Zhytomyr

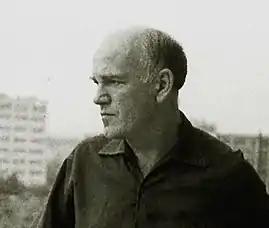
Sviatoslav Richter, 1966

Zhytomyr is an important economic center in the region. Enterprises in the city include glass, metal fabrication, electronic devices, screens, fabrics, furniture, shoes and others.